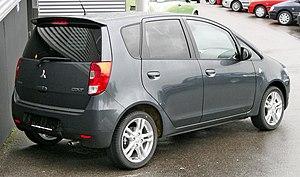
Le marché automobile français des voitures particulières en 2008 s'est établi à 2 050 289 unités vendues, soit une baisse de 0,7 % par rapport à 2007.